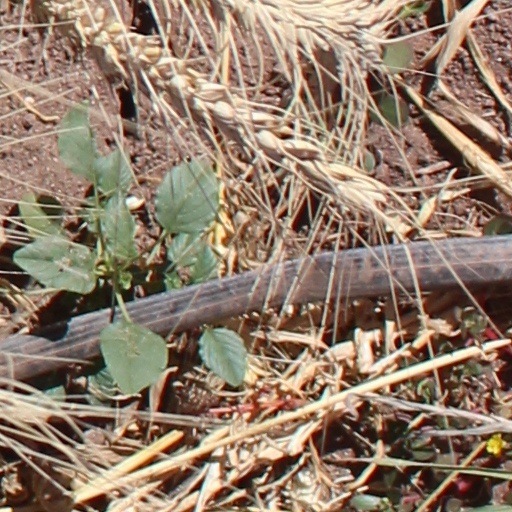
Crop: wheat